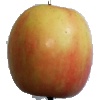
Label: apple_pink_lady